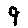
Label: 9